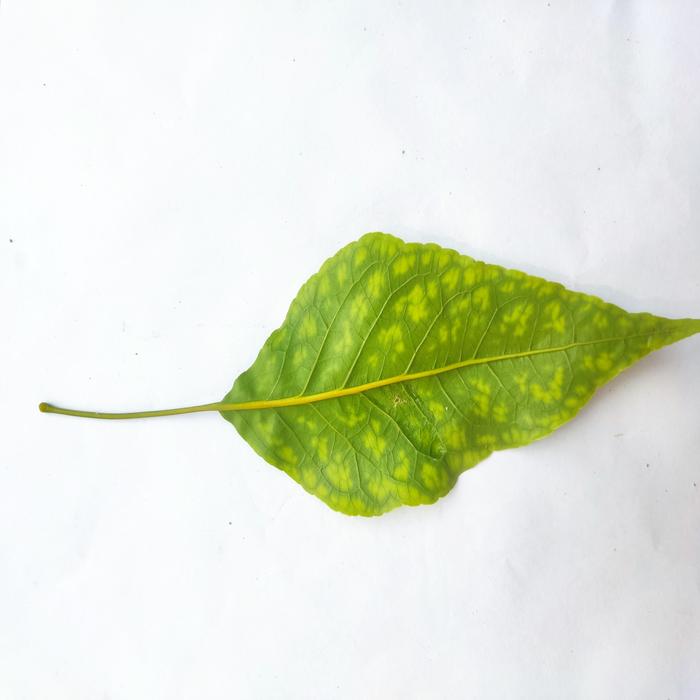
Crop: Aegle Marmelos
Leaf condition: Leaf_Spot